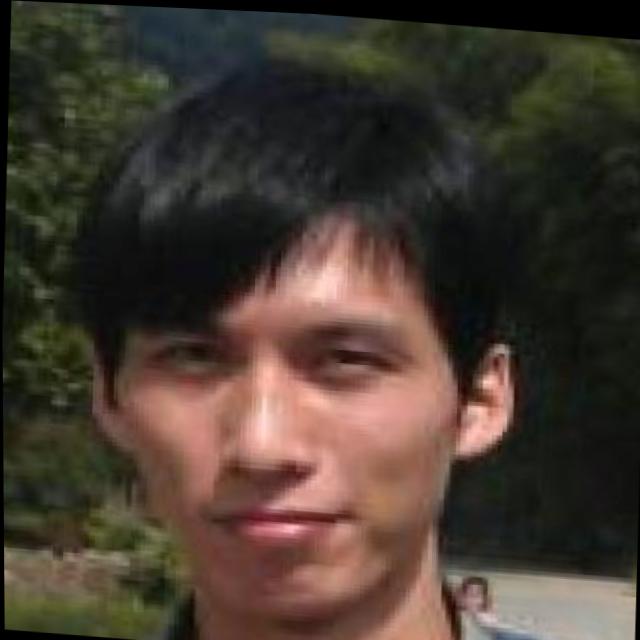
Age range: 21-44